Erft Railway

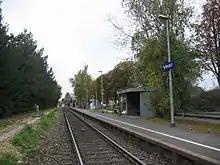
Paffendorf station

The line passes the Hambach Railway ("Hambachbahn") of RWE Power, which is used exclusively for the transport of coal and overburden. Immediately after, the railway reaches the halt of Paffendorf at line-kilometer 4.1. The RWE Power Information Centre is located at the local palace ("Schloss").